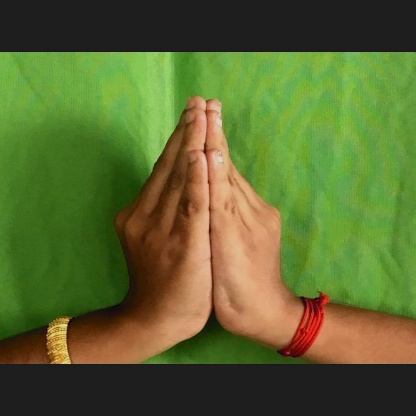
Mudra: Kapotham